Battle of France

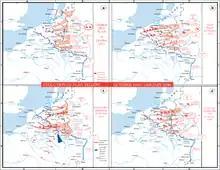
The evolution of German plans for "Fall Gelb", the invasion of the Low Countries

While Manstein was formulating new plans in Koblenz, "Generalleutnant" Heinz Guderian, commander of the XIX Army Corps, was lodged in a nearby hotel. Manstein was initially considering a move north from Sedan, directly in the rear of the main Allied mobile forces in Belgium. When Guderian was invited to contribute to the plan during informal discussions, he proposed that most of the "Panzerwaffe" should be concentrated at Sedan. This concentration of armour would advance to the west to the English Channel, without waiting for the main body of infantry divisions. This might lead to a strategic collapse of the enemy, avoiding the relatively high number of casualties normally caused by a "Kesselschlacht" (cauldron battle).